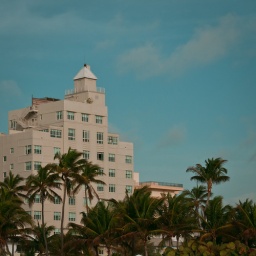
A building as viewed from the beach in the early morning.